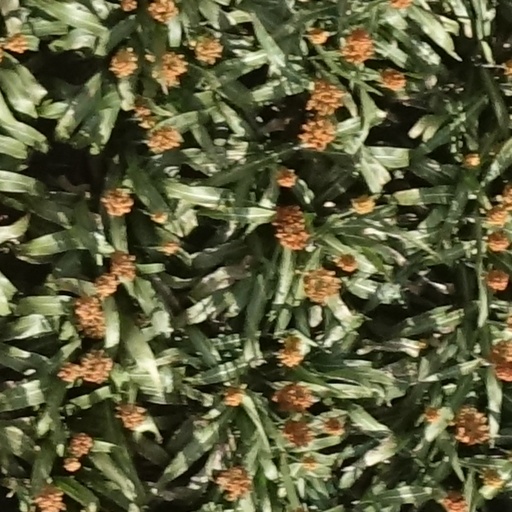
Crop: sorghum